Hilda Hanbury

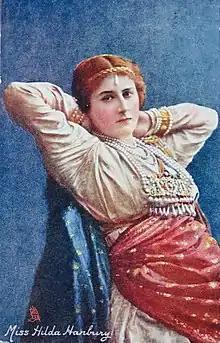
Photo of a white woman with red hair. She is wearing a silk beigh dress with red scarf around her waist. She is wearing gold hairband and long necklace with pearls and semi precious stones. She is wearing bangles of similar design. She has her arms under her head, in the back of her neck. She is looking at the camera. The background is dark blue. "Hilda Hanbury" is written in white cursive writing on left botton corner.

Hilda Louise Hanbury ("née" Alcock; 16 January 1875–23 December 1961) was a British actress and stage beauty. Her grandsons are Edward, James, and Robert Fox, while her great-grandchildren include Emilia, Laurence, Jack and Freddie Fox.